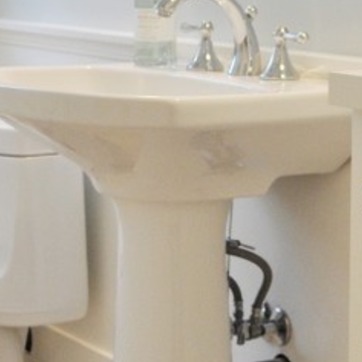
Material: ceramic